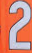
Number: 2